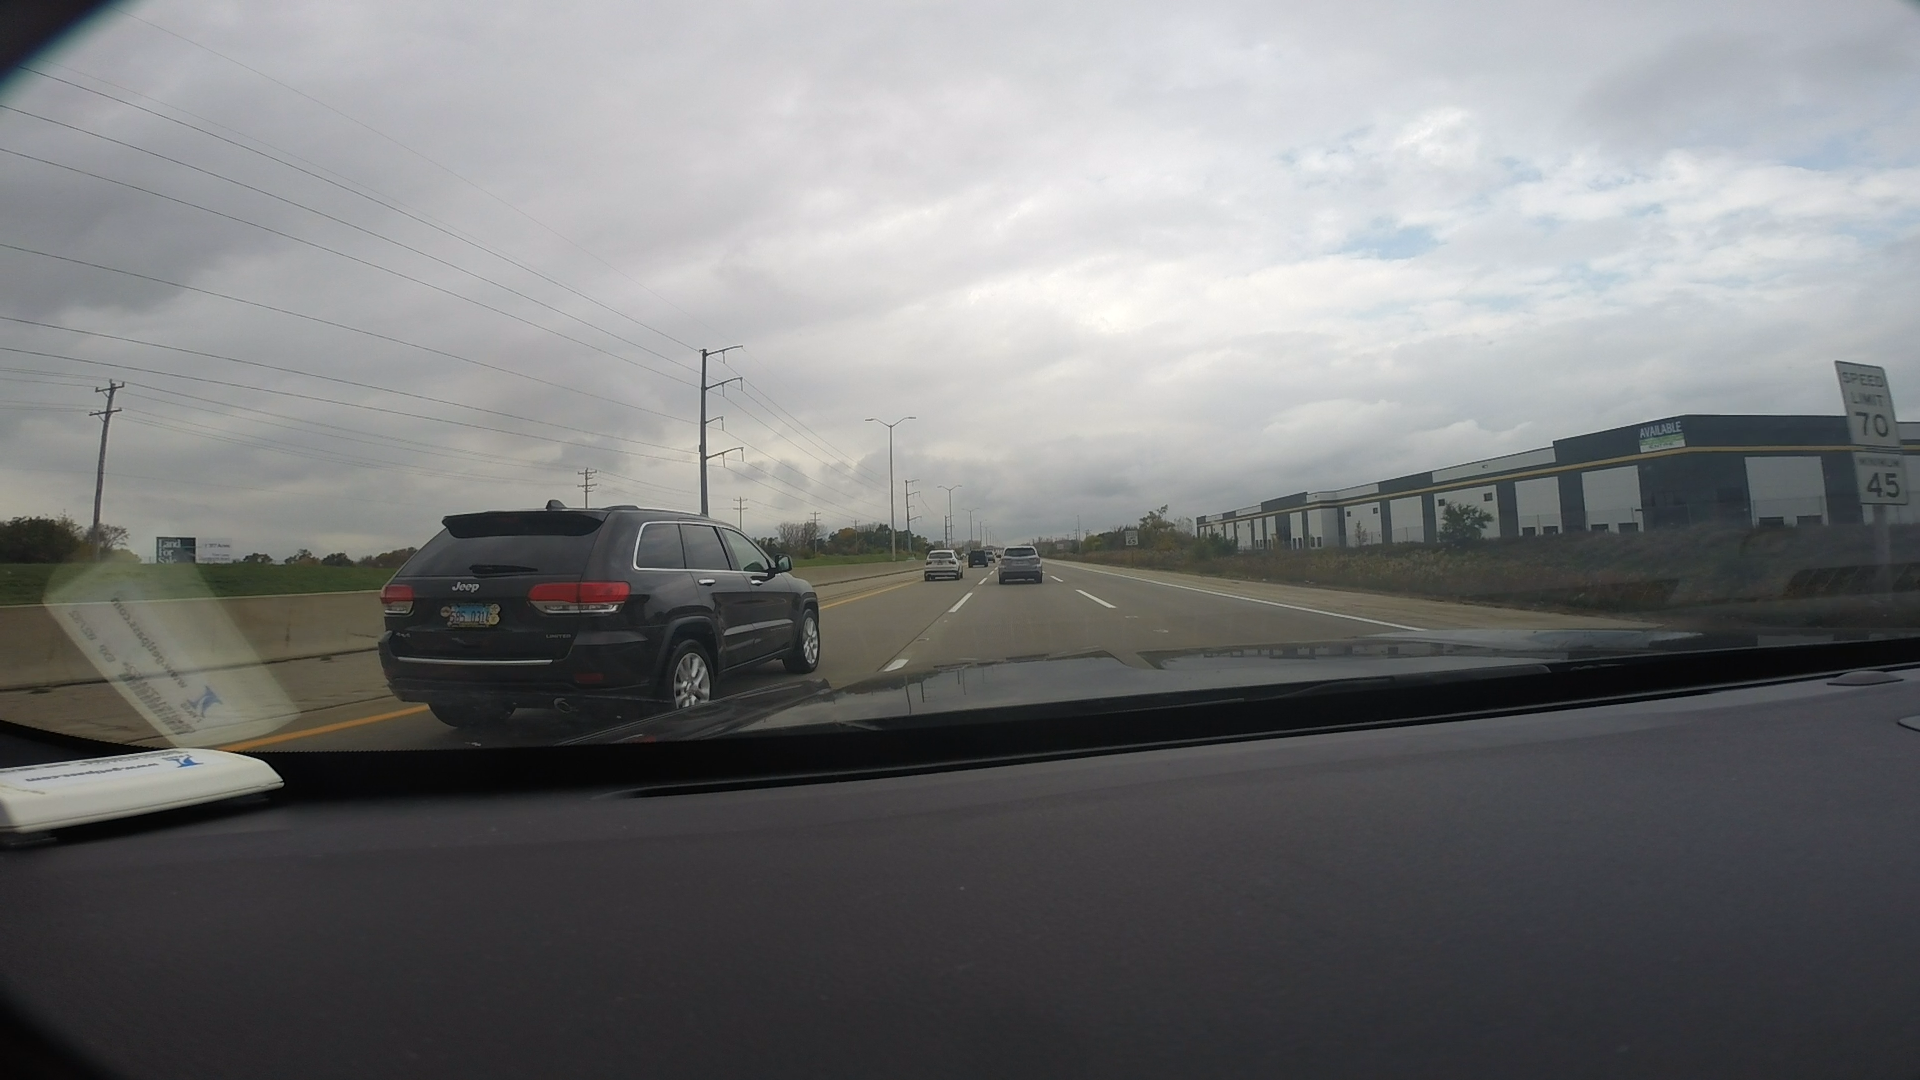
Speed limit sign label: mph70